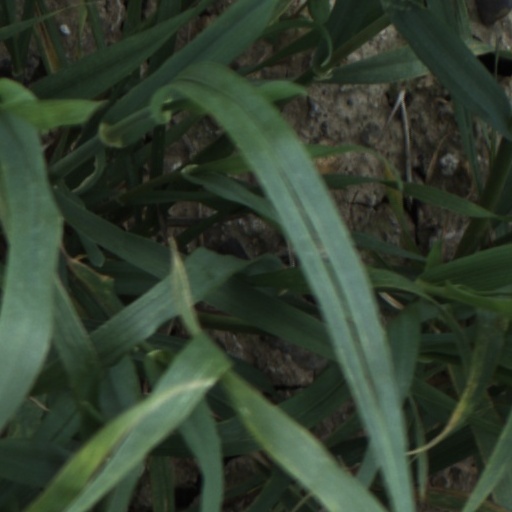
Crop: wheat